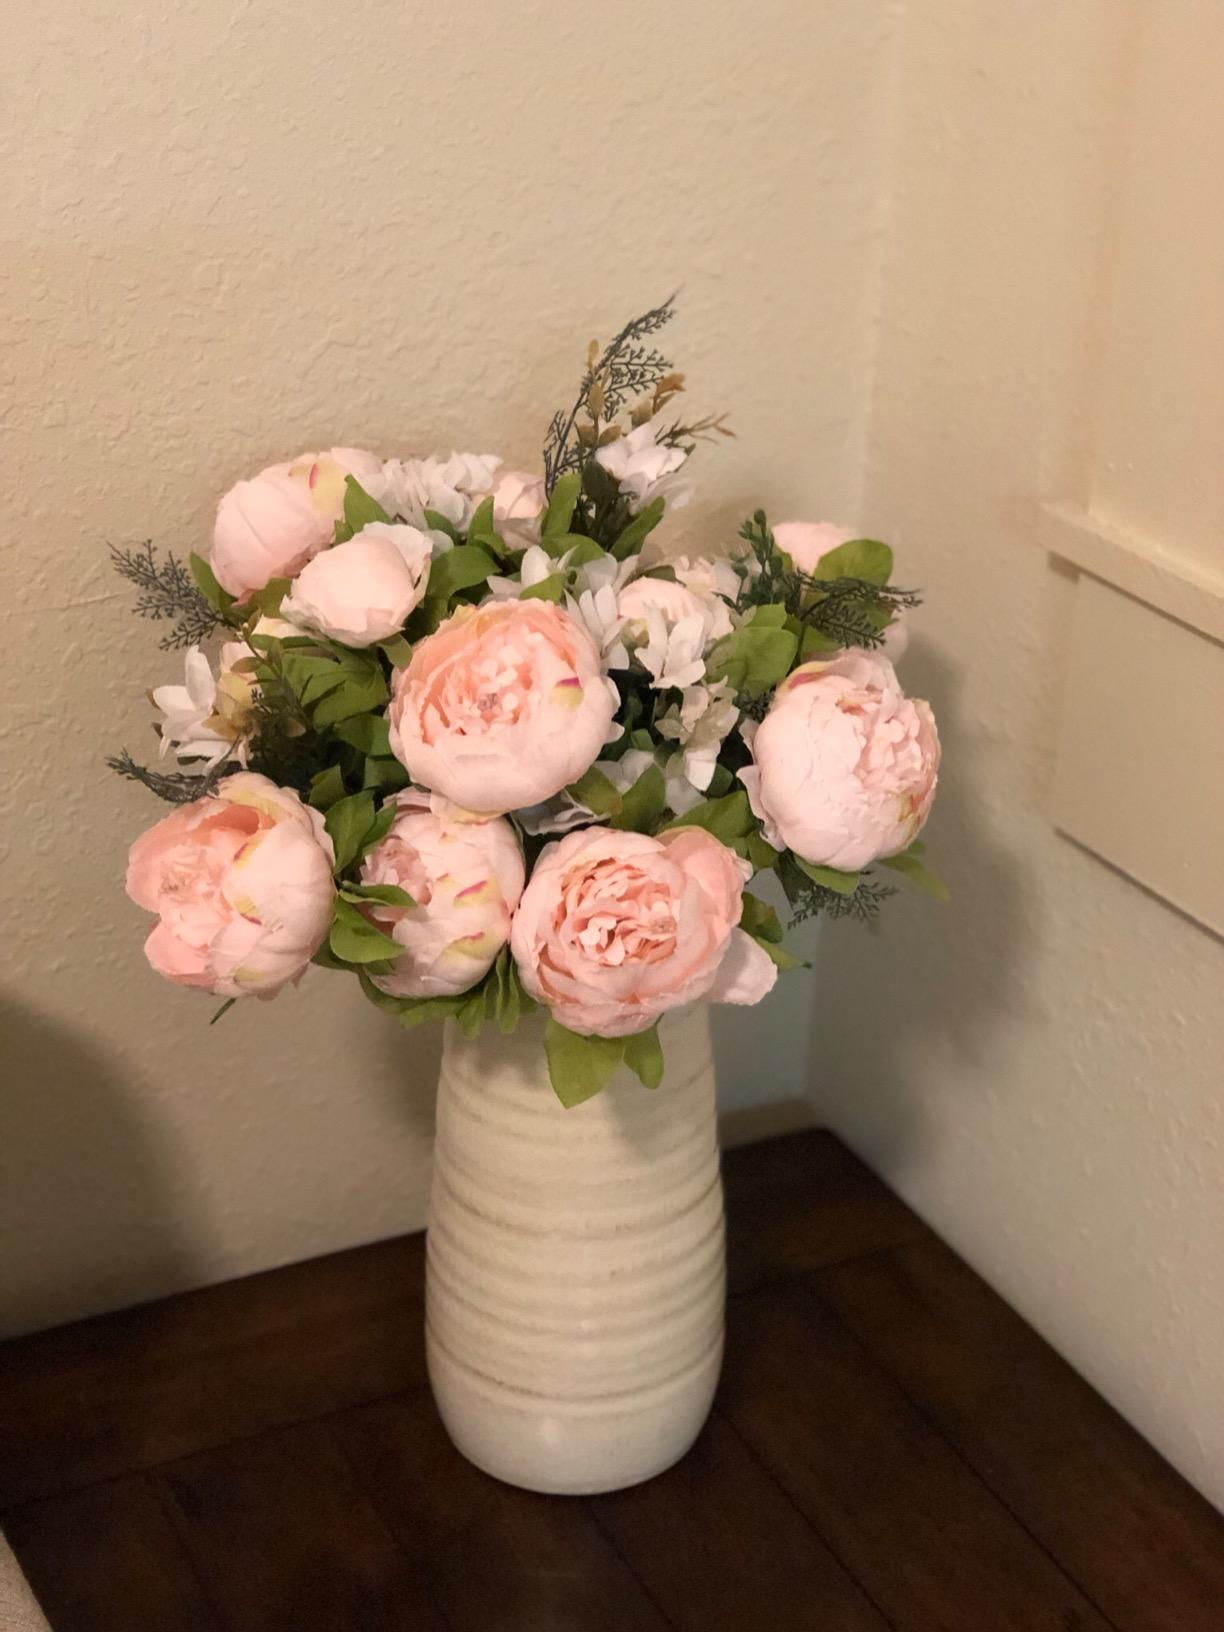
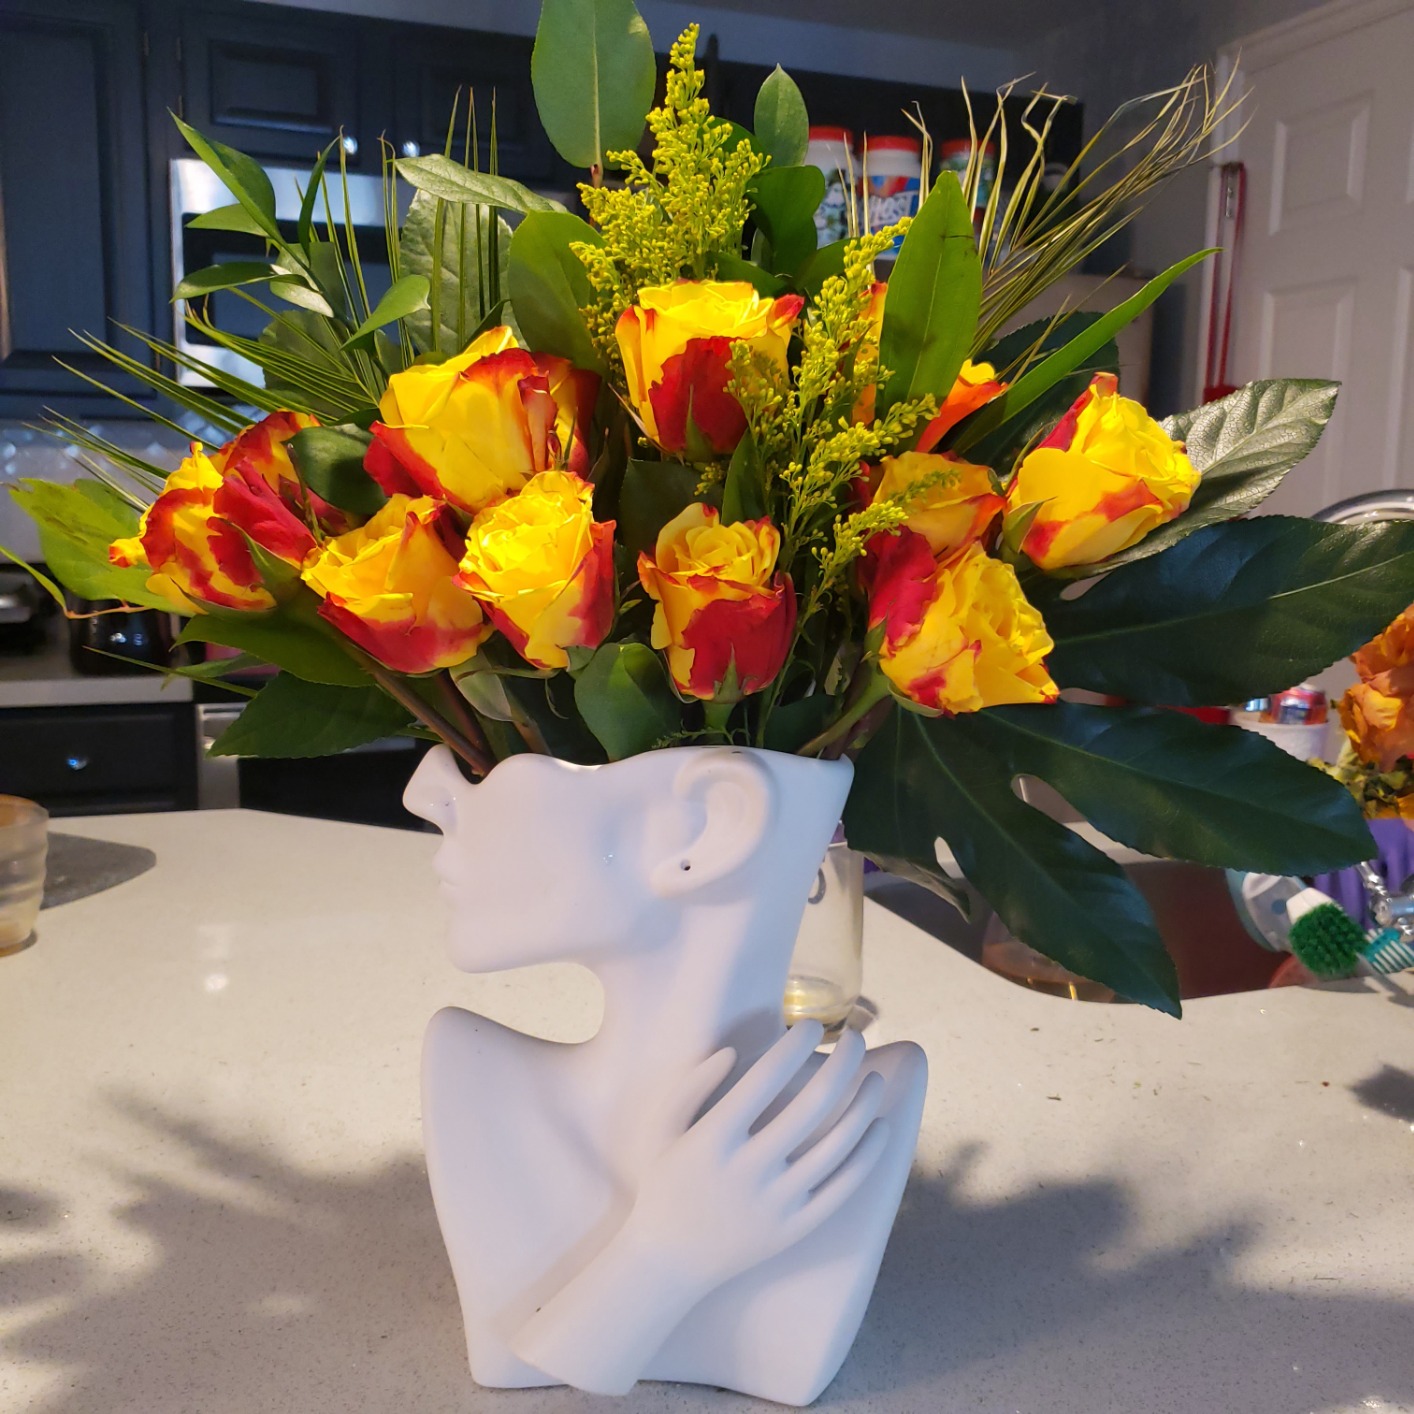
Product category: vase
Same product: no